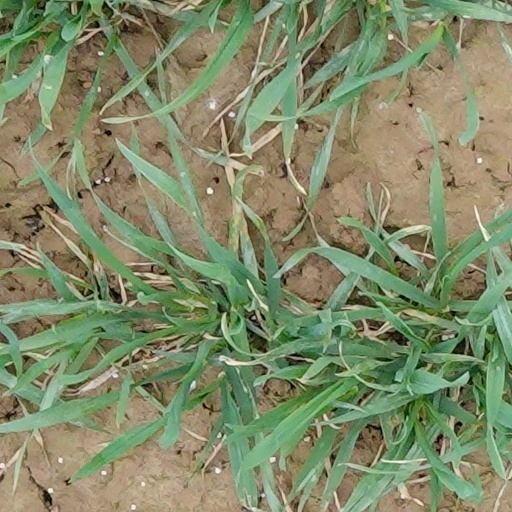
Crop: wheat